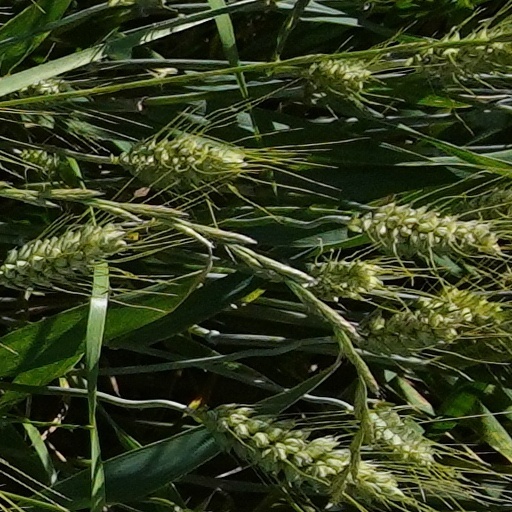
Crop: wheat